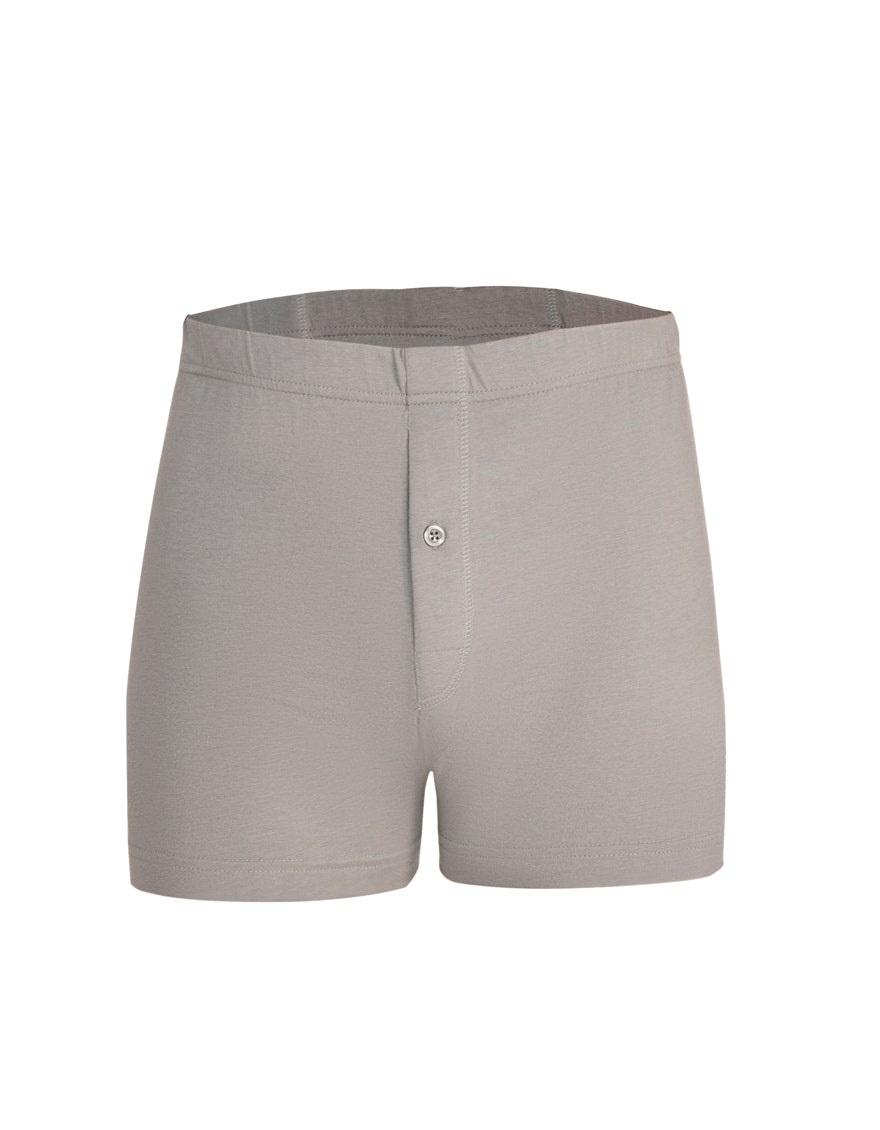
grey cotton boxer brief